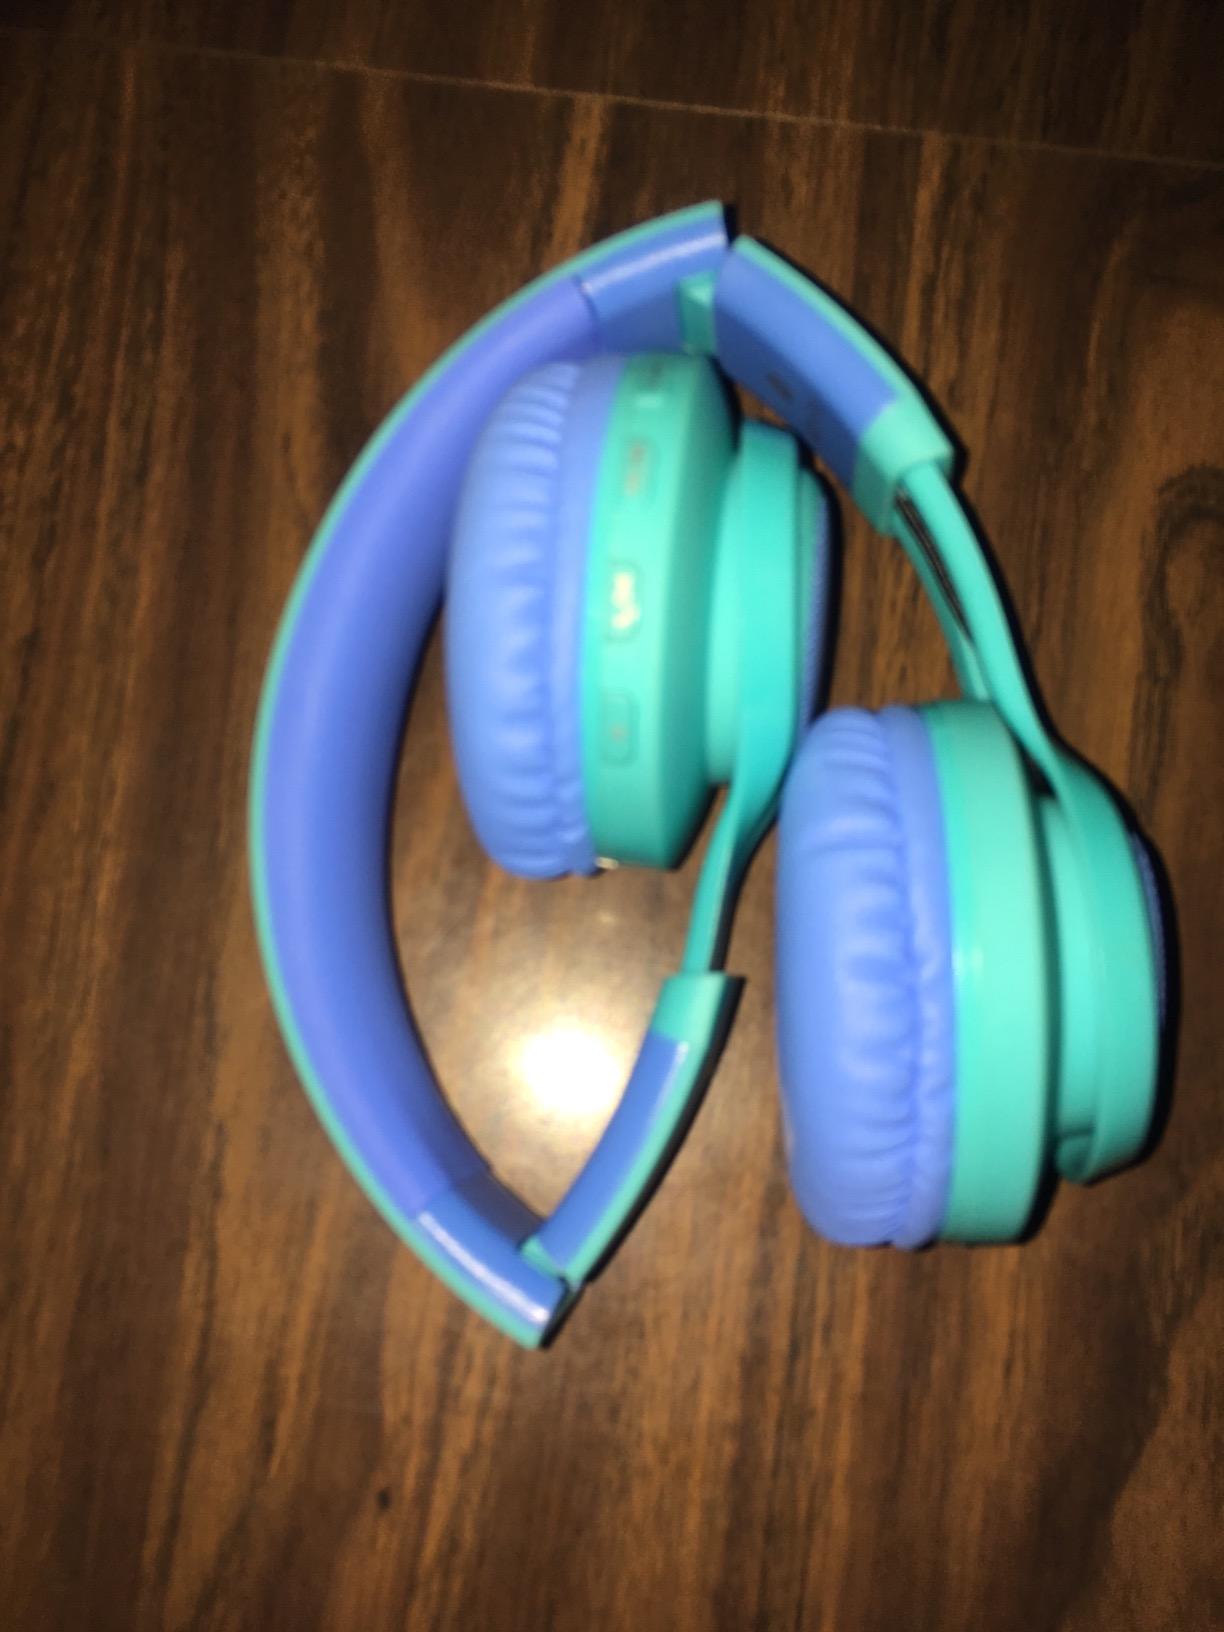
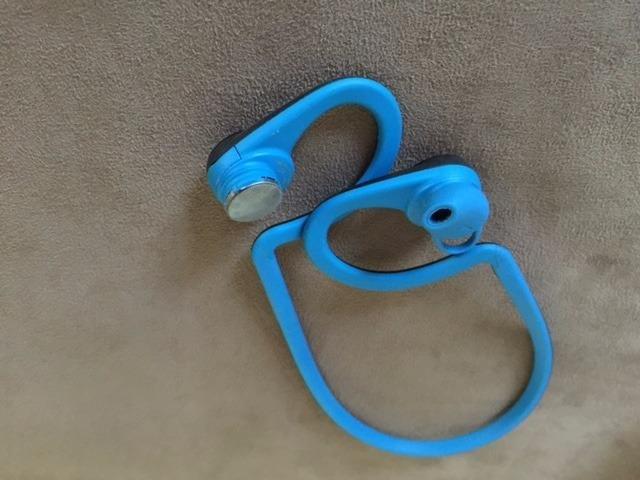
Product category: headphones
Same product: no